Dying to Know: Ram Dass & Timothy Leary

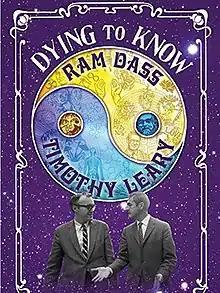
Film poster

Dying to Know: Ram Dass & Timothy Leary is a 2014 documentary film about Ram Dass and Timothy Leary, Harvard professors who advocated the use of psychedelic drugs.